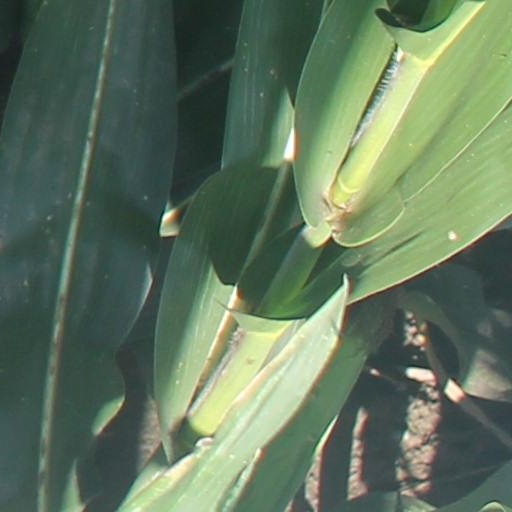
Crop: maize; corn